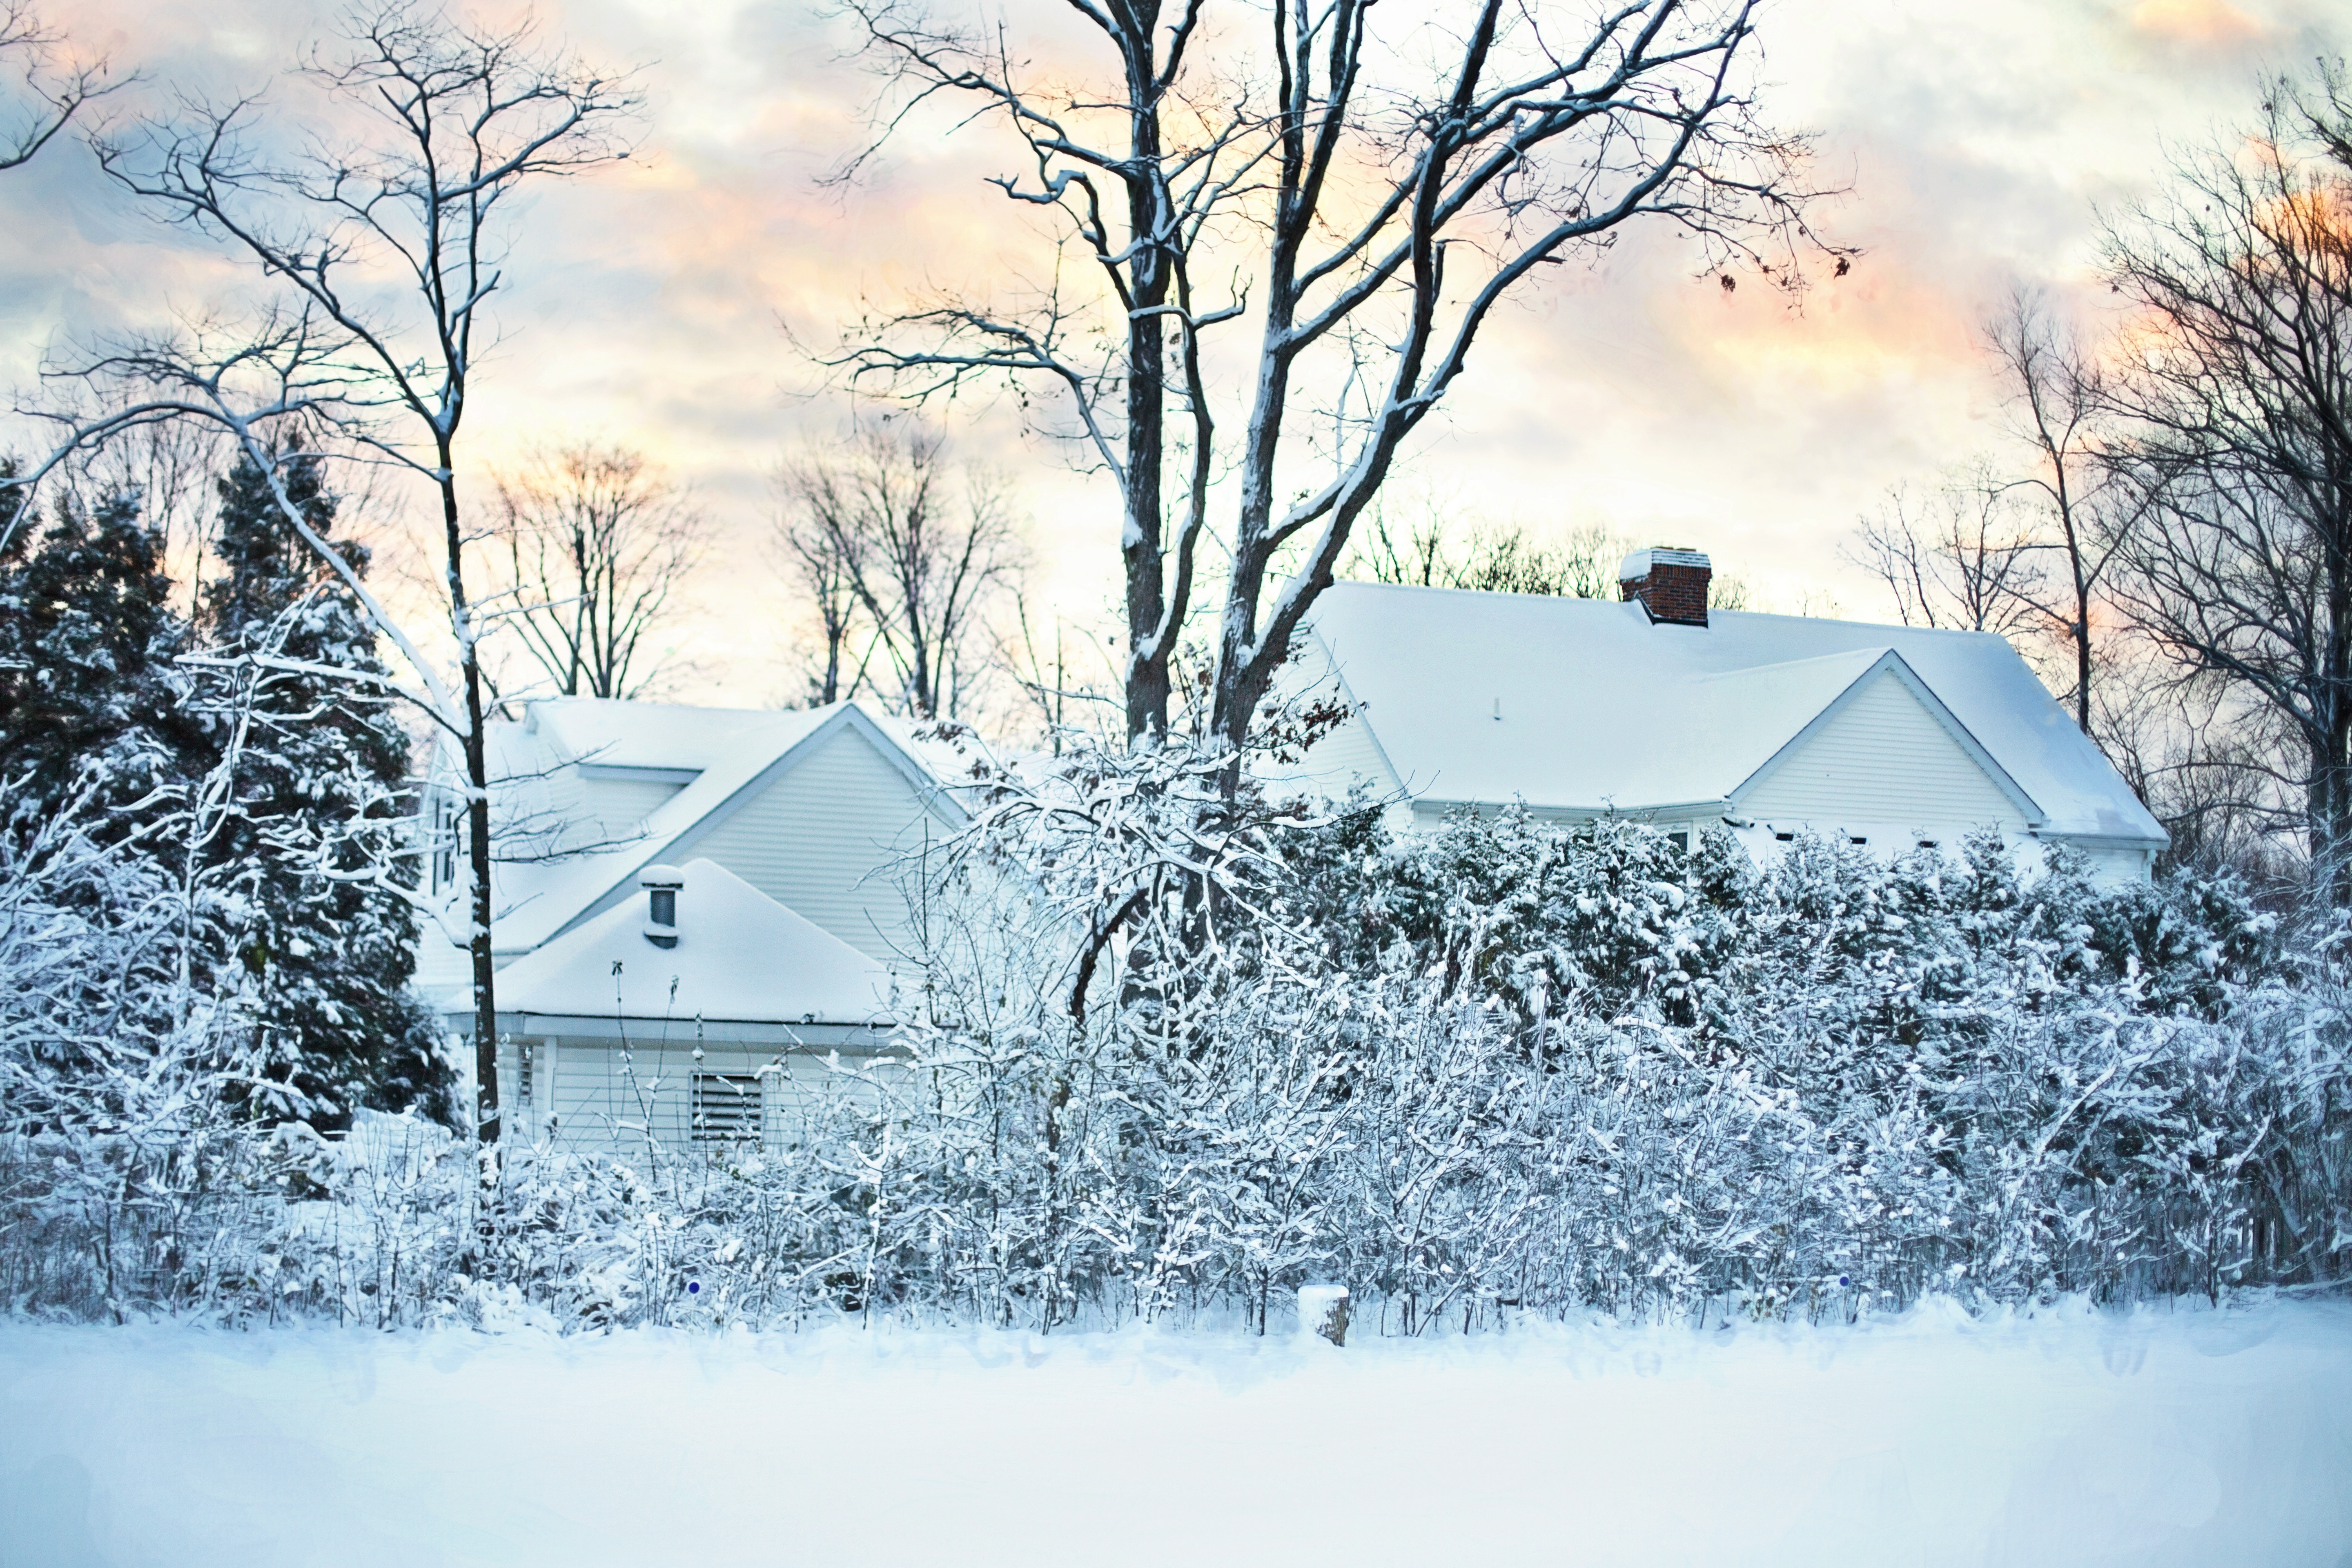
landscape, tree, nature, snow, cold, winter, house, frost, weather, snowy, christmas, season, snowfall, blizzard, freezing, christmas snow, winter storm